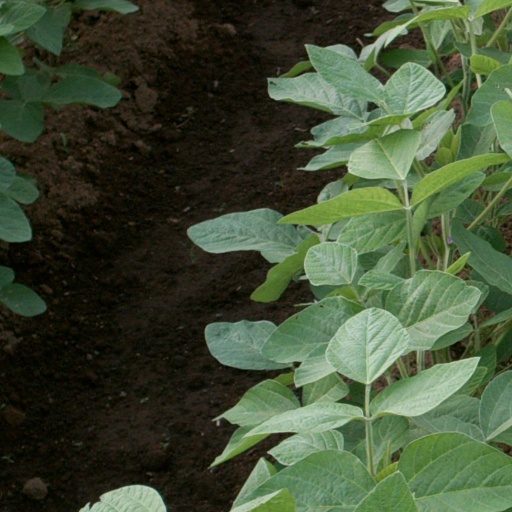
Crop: soybean